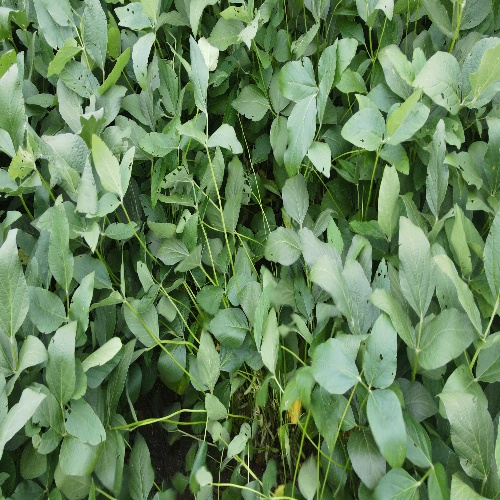
Label: Caterpillar